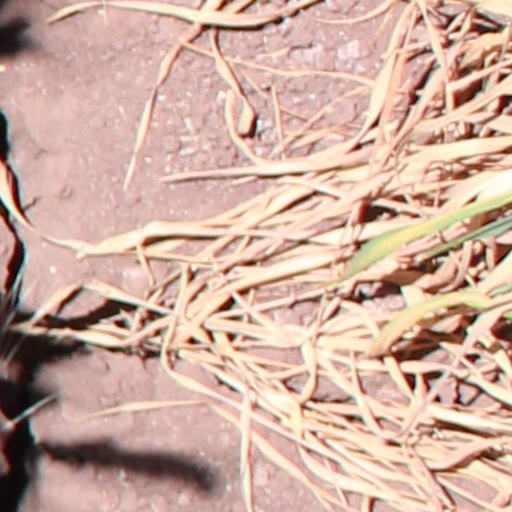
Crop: wheat